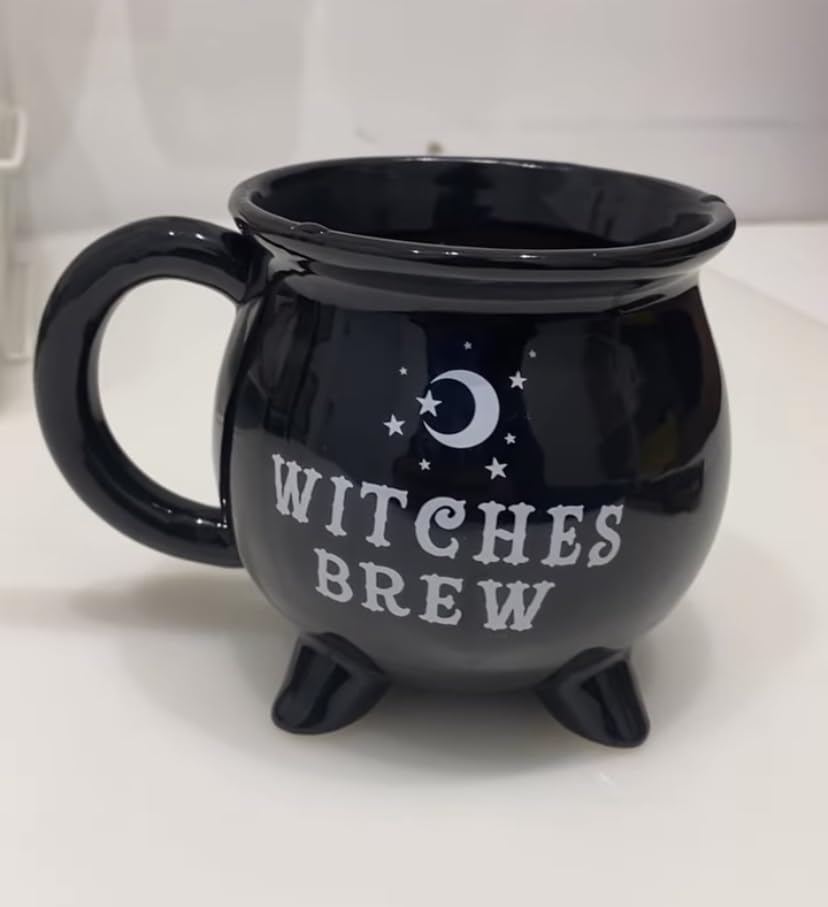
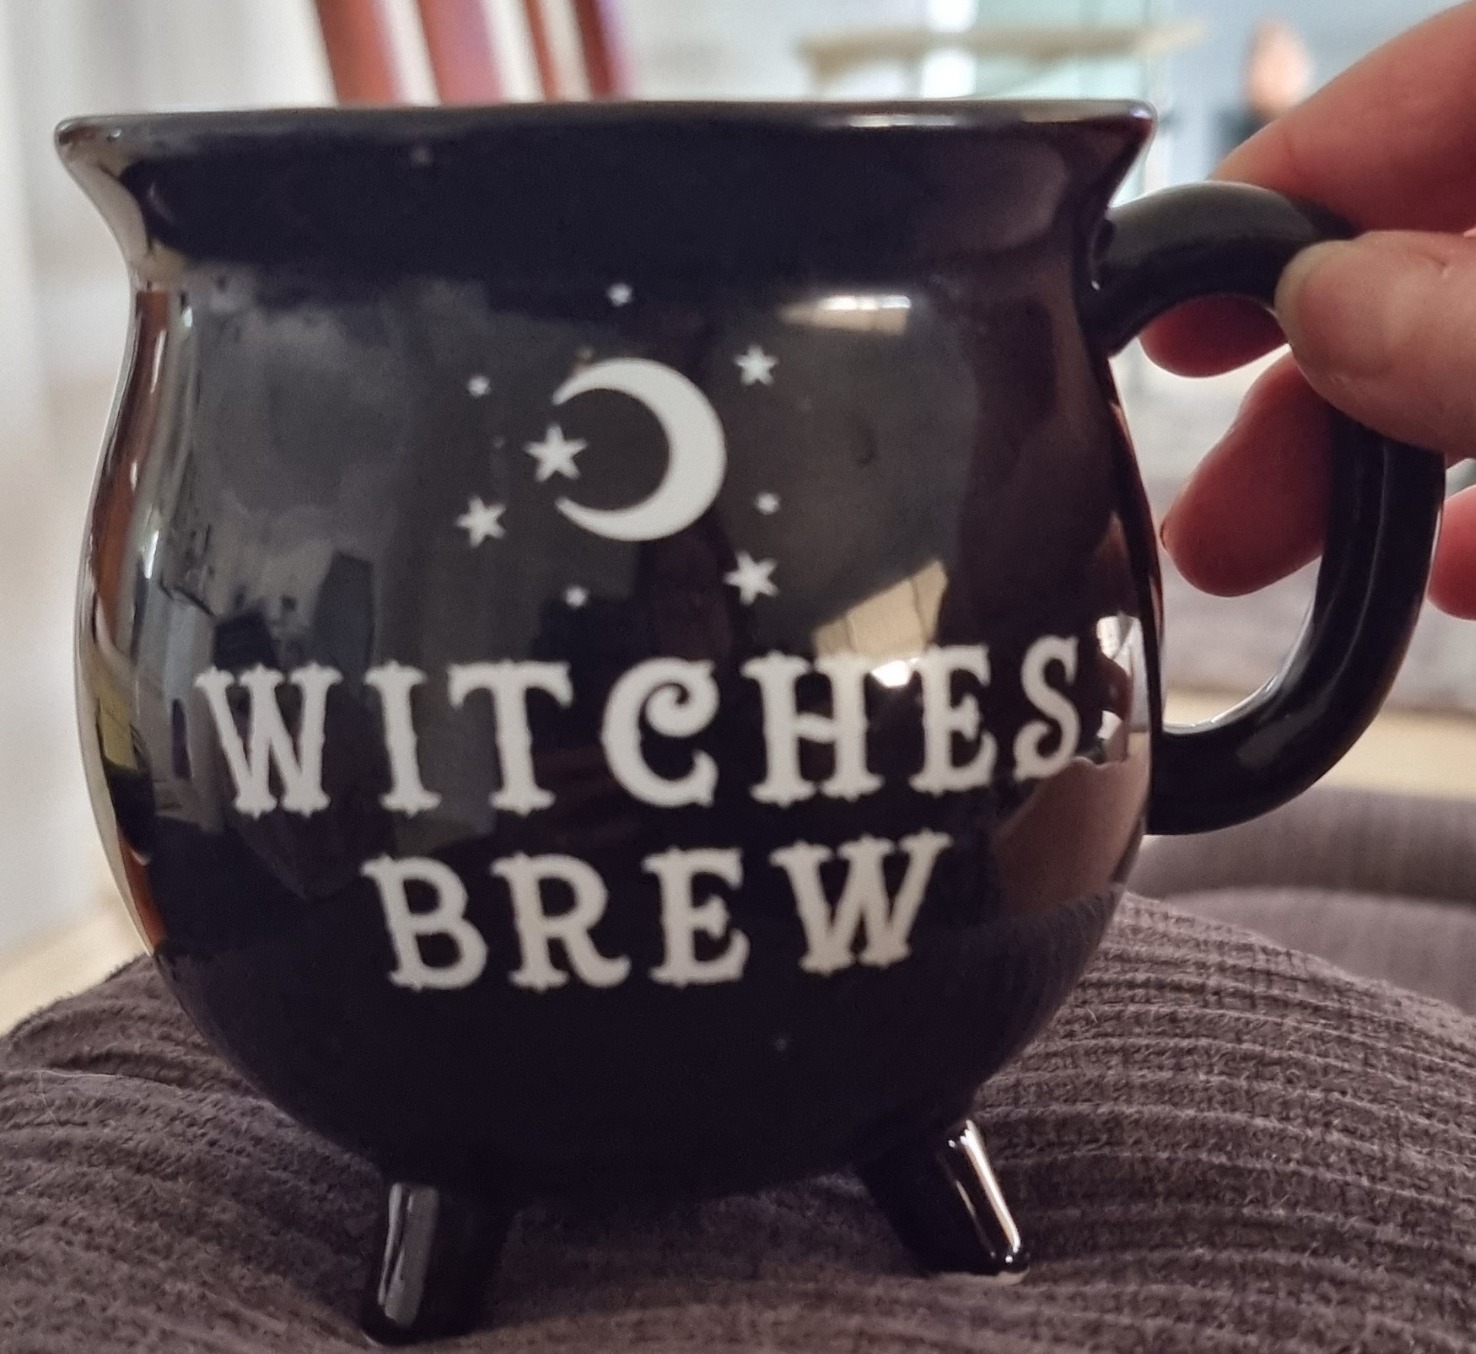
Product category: items_mug
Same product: yes